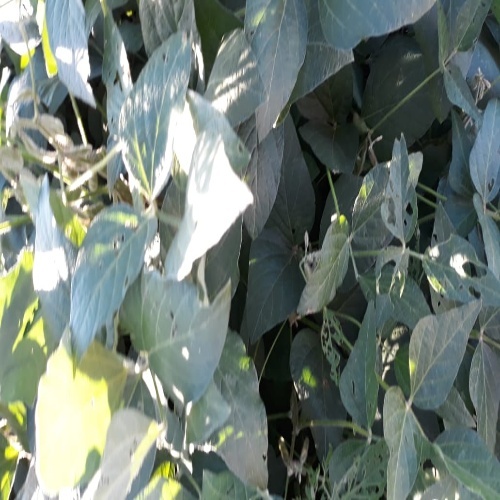
Label: Caterpillar